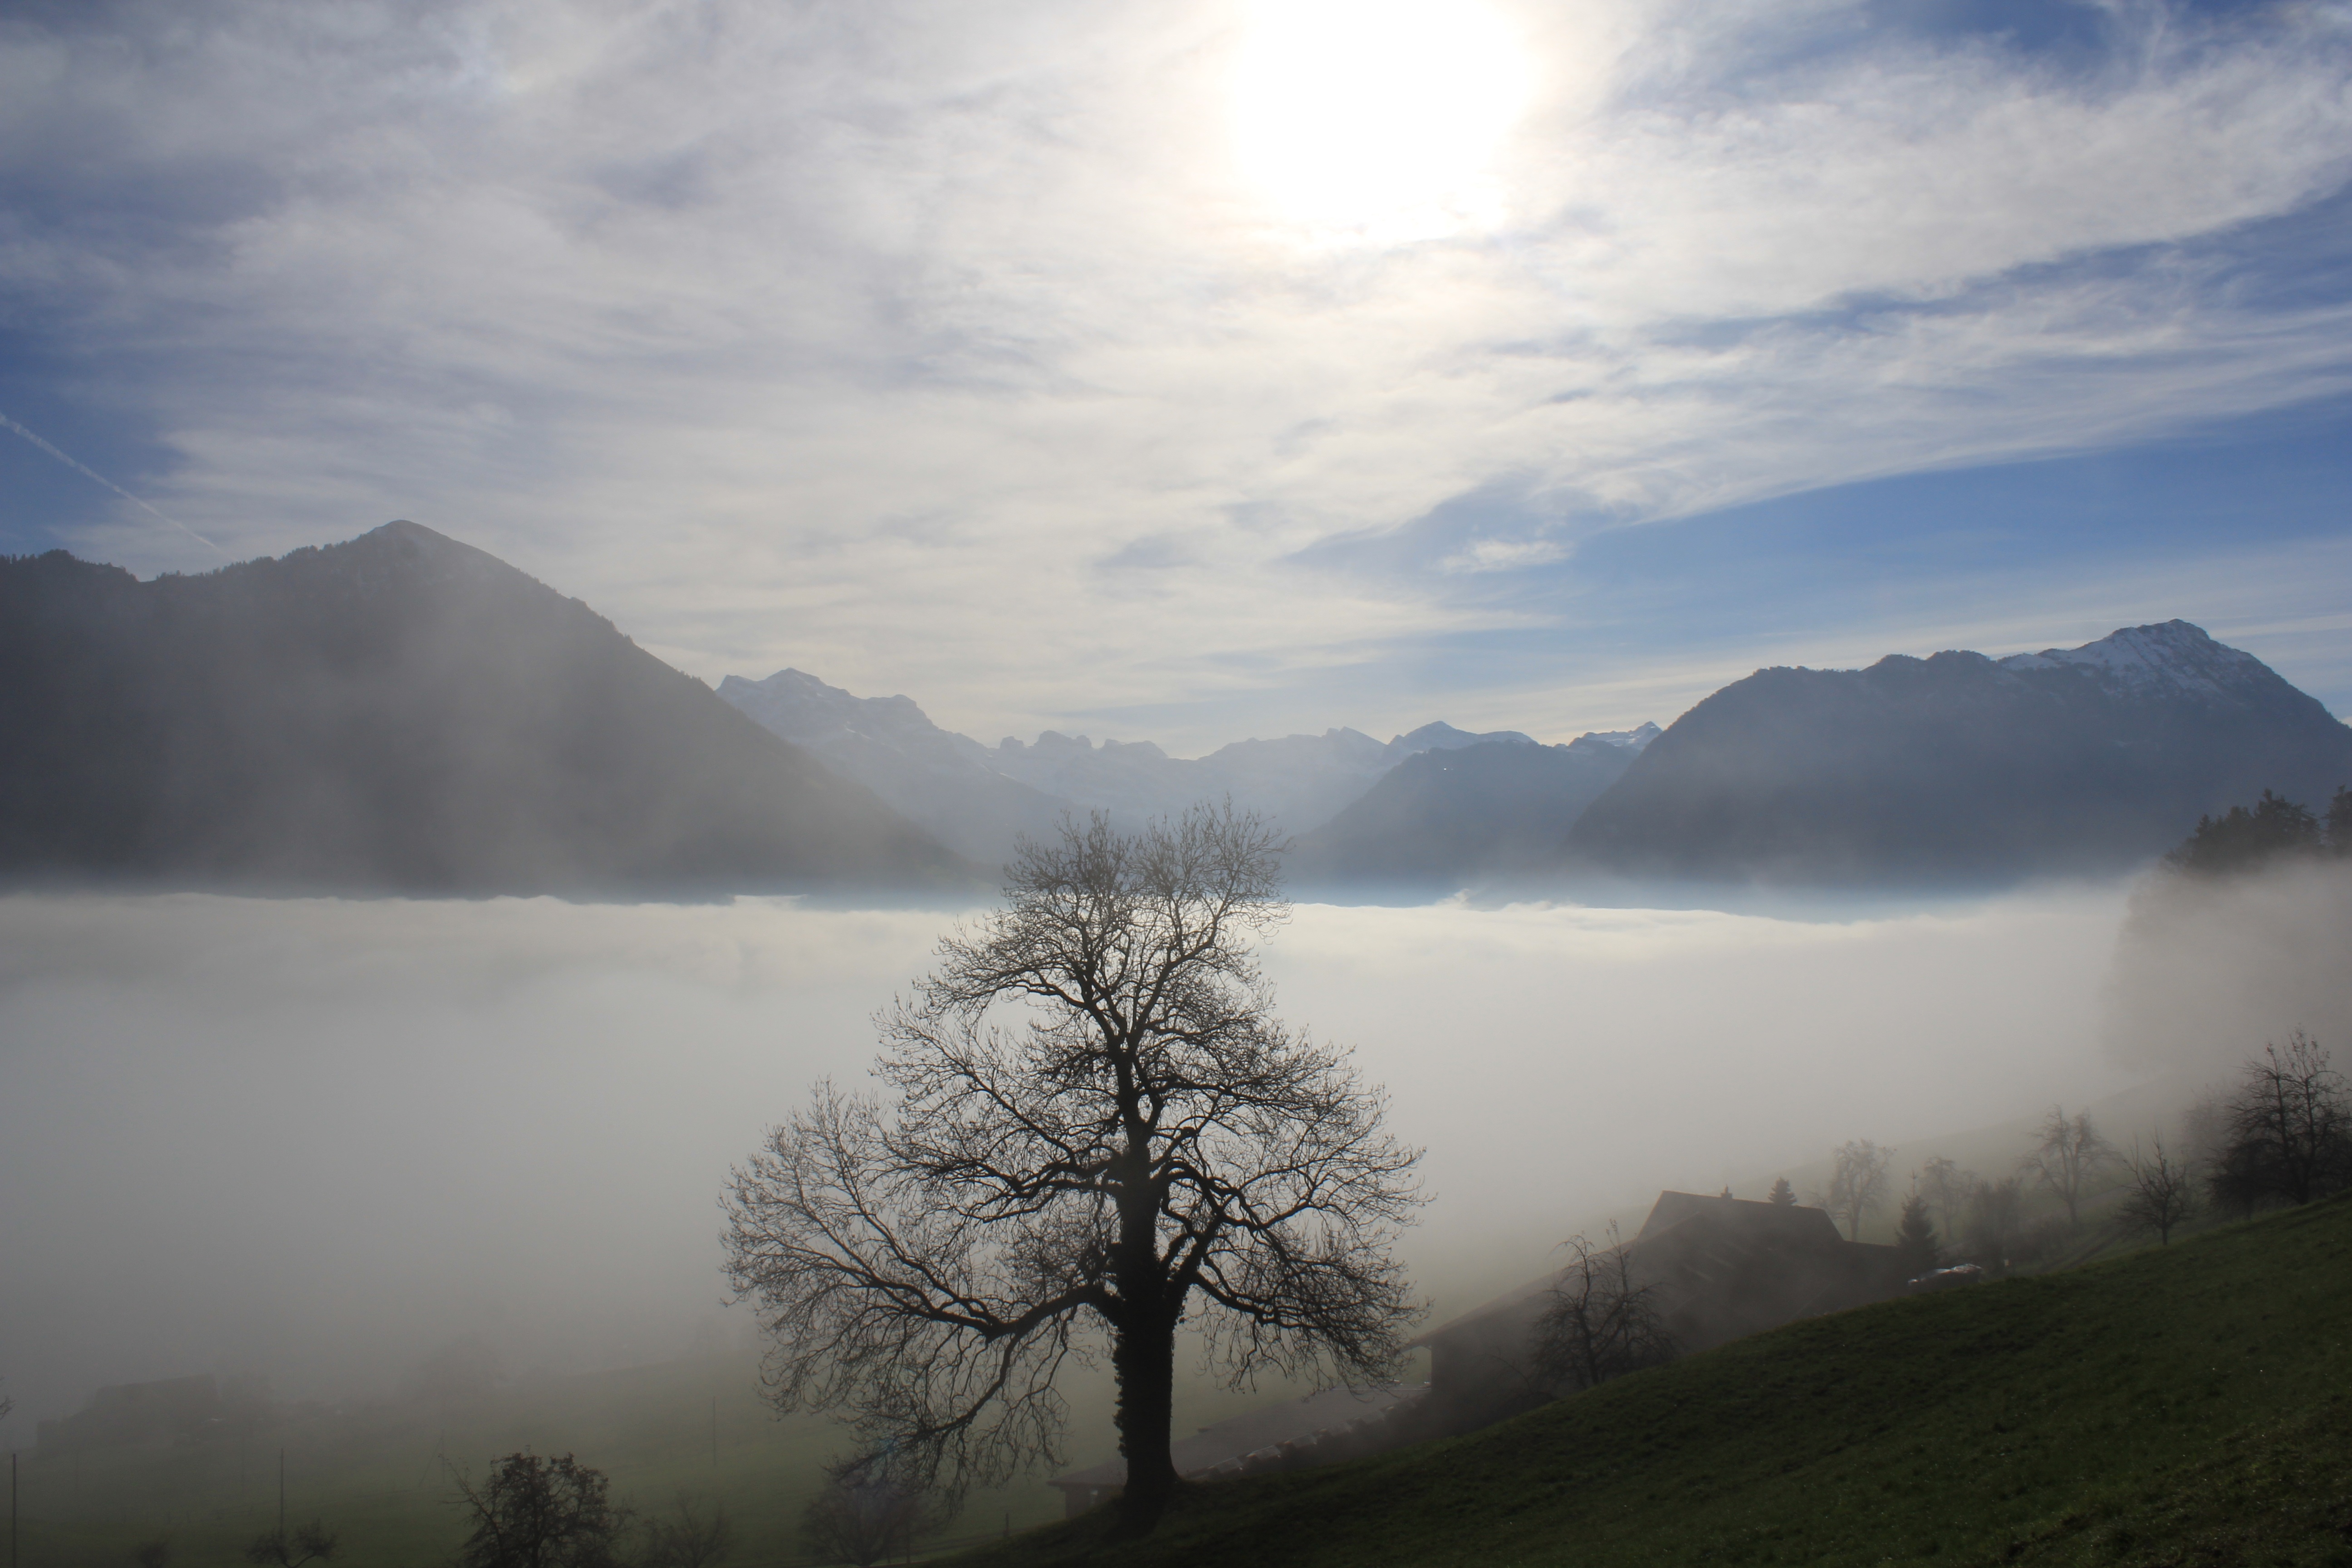
landscape, tree, nature, wilderness, mountain, cloud, sky, fog, sunrise, mist, sunlight, morning, hill, lake, dawn, valley, mountain range, weather, haze, highland, ridge, clouds, mountains, alps, plateau, lucerne, loch, idyll, rural area, landform, meteorological phenomenon, geographical feature, atmospheric phenomenon, mountainous landforms